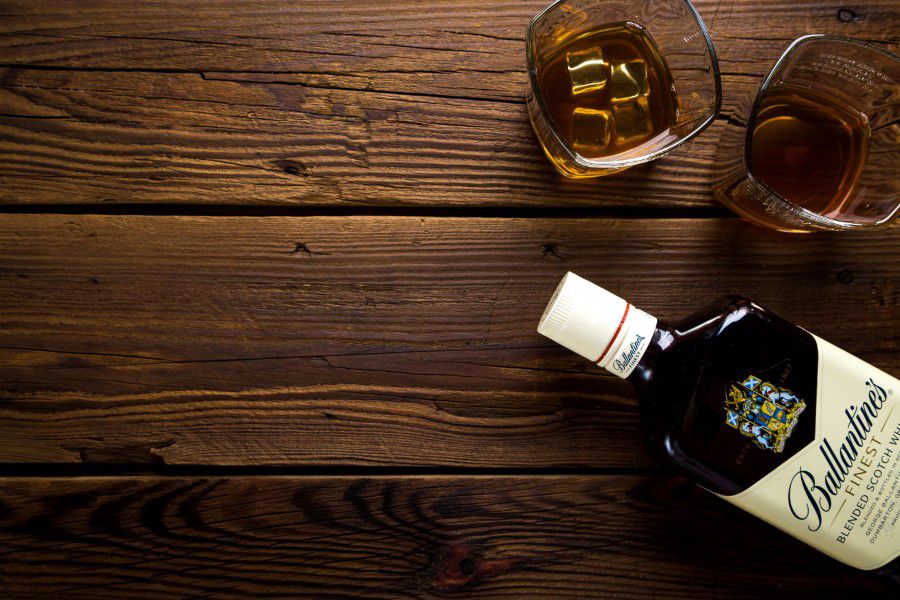
product, wood, liqueur, drink, alcohol, wood stain, distilled beverage, bottle, hardwood, whisky, glass bottle